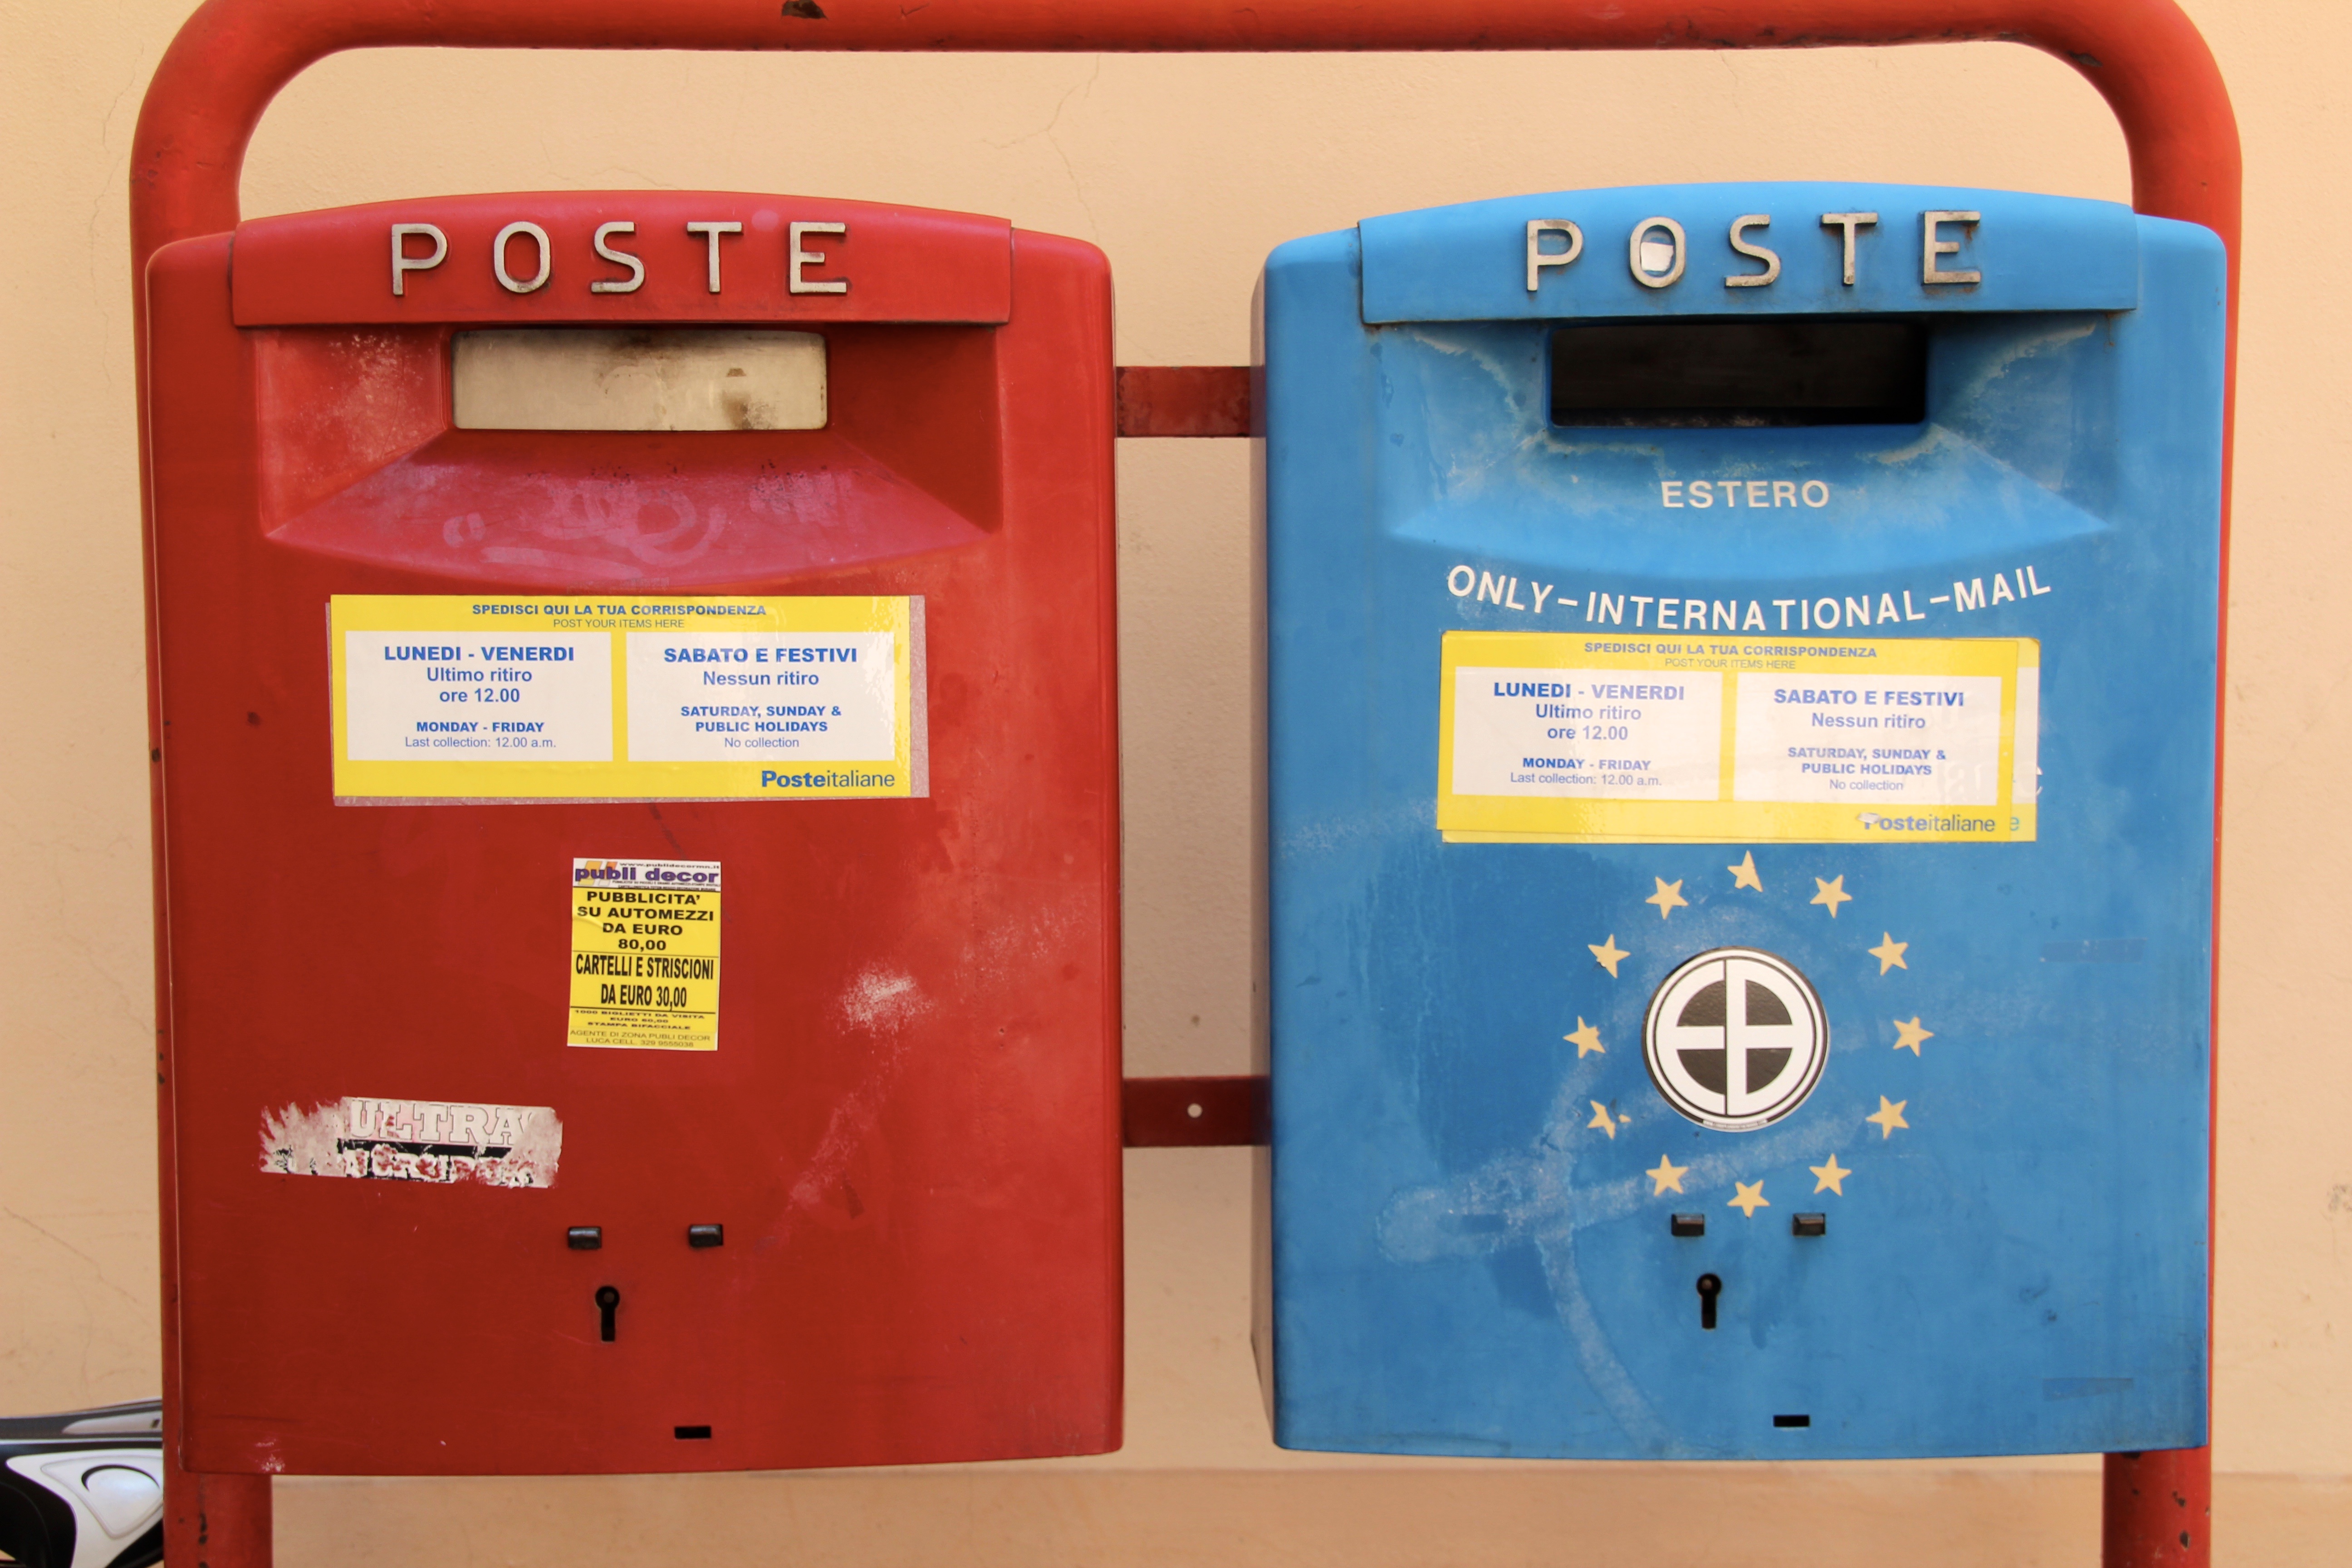
post, italy, box, mailbox, product, letter box, letters, send, letter boxes, post box